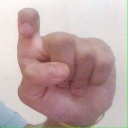
अक्षर: इ